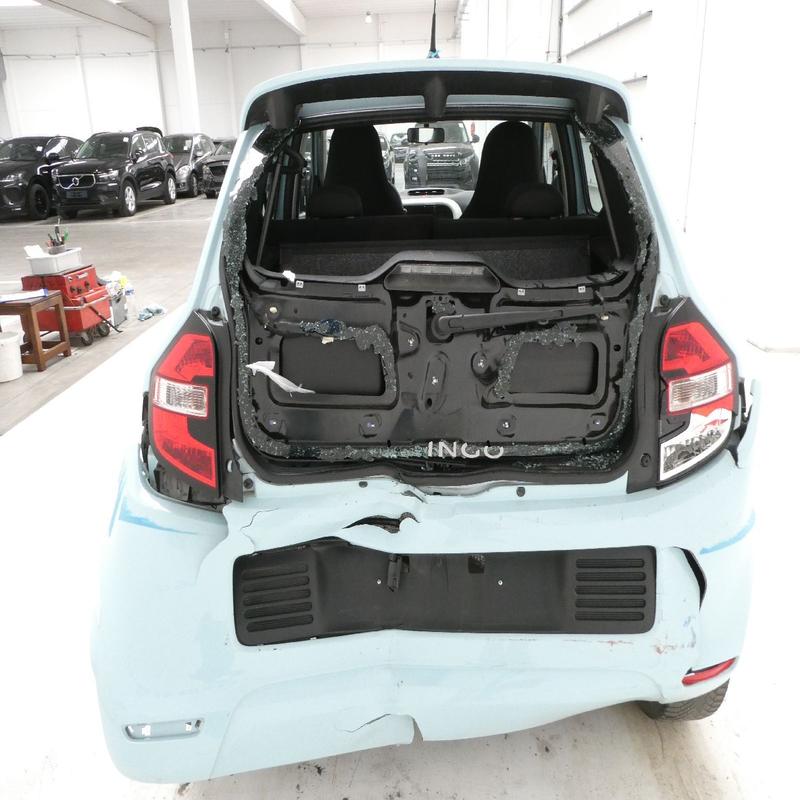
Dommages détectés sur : pare-brise arrière, malle, pare-choc arrière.
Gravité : majeur